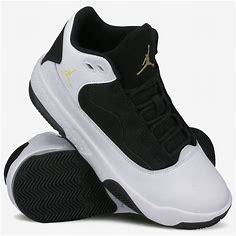
Brand: Jordan
Model: Max Aura 2